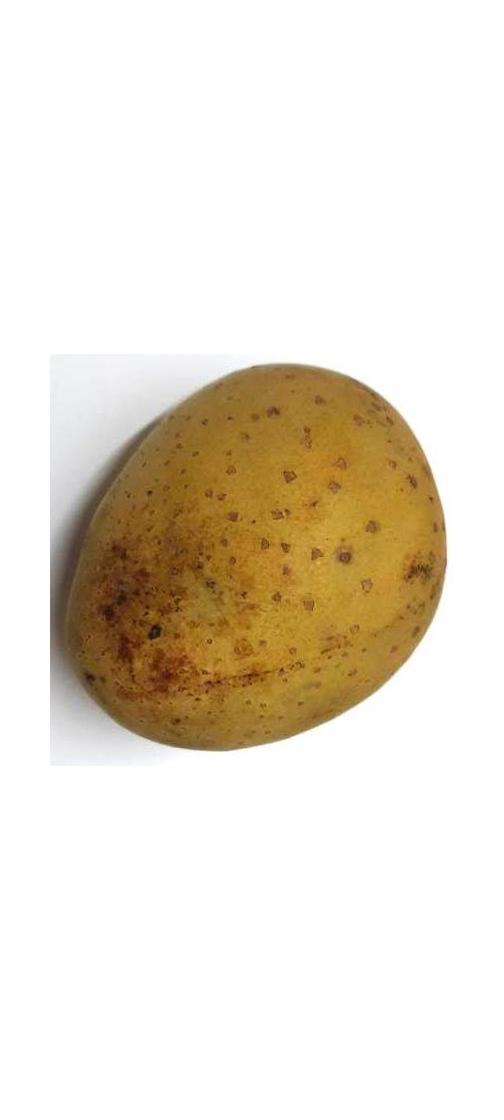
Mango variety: Gourmoti